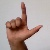
The image shows a hand gesture representing the letter 'L' in Indian Sign Language.